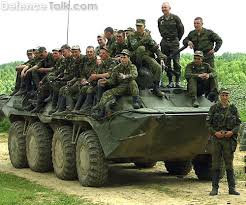
Label: BTR-80